Rai Ahmad Khan Kharal

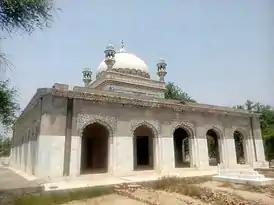
Tomb of Rai Ahmad Khan Kharal in Jhamra

Ahmad Khan Kharal’s head was decapitated and put on display at Gogera Jail. A few days later, one of his supporters stole the head and buried it in his ancestral graveyard in Jhamra. The local "dhola" poems recited after his death describe Ahmad Khan's martyrdom as Britain lowering the head of Punjab: